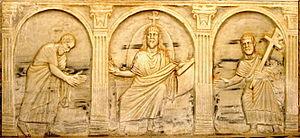
La cathédrale Saint-Trophime d'Arles est une église romane de la ville d'Arles située place de la République. Bâtie sur des vestiges de l’Antiquité tardive à partir de 1100, c’est l’un des plus importants édifices du domaine roman provençal.
L'Antiquité tardive est une période charnière dans tous les domaines et la production d'objets en ivoire en est un témoin principal. Apparaissent alors de profonds changements politiques, religieux et économiques qui influenceront définitivement l'art de l'ivoire.
Cet article traite du recensement des principaux sarcophages sculptés trouvés à Arles, essentiellement dans les quartiers des Alyscamps et de Trinquetaille où se trouvaient les nécropoles arlésiennes.